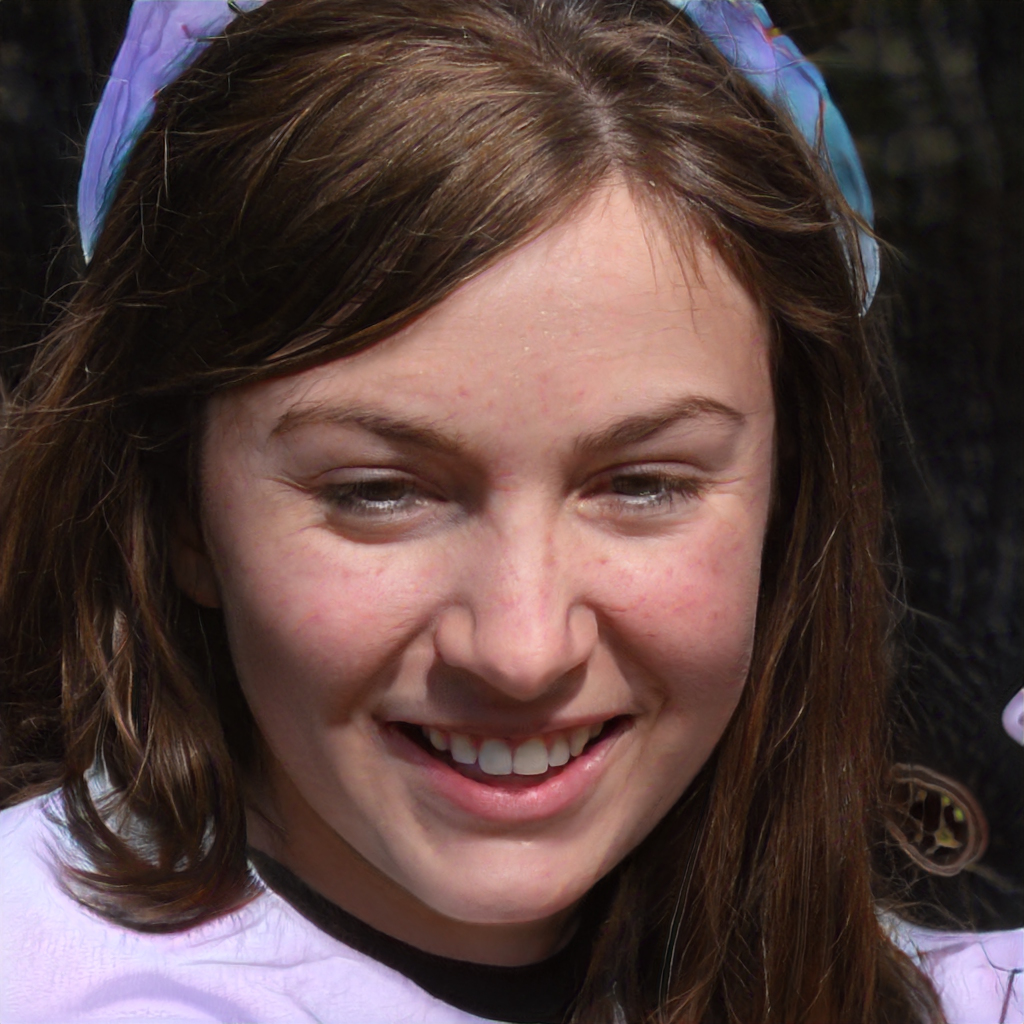
Gender: Female